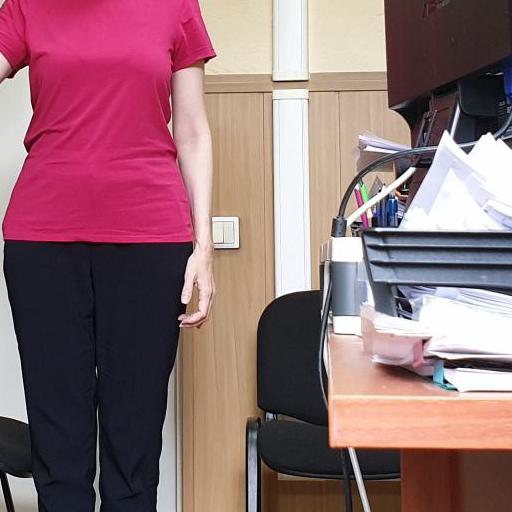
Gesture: no_gesture